Marsh Lock

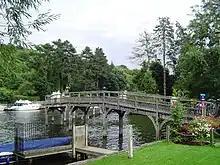
Lower walkway from Mill Meadows

In 1843 the lock was in poor condition and plans were drawn up to rebuild it on the opposite side of the river. However these came to nothing and the lower walkway was built about this time. The weir was rebuilt after 1879 but with some complaints about its unattractiveness. There were again proposals to move the lock across the river but it was rebuilt of more solid timber and reopened in 1886. The lock was rebuilt again in 1914. The weir was reconstructed in 2004 by Mowlem PLC to a design by Halcrow Group.